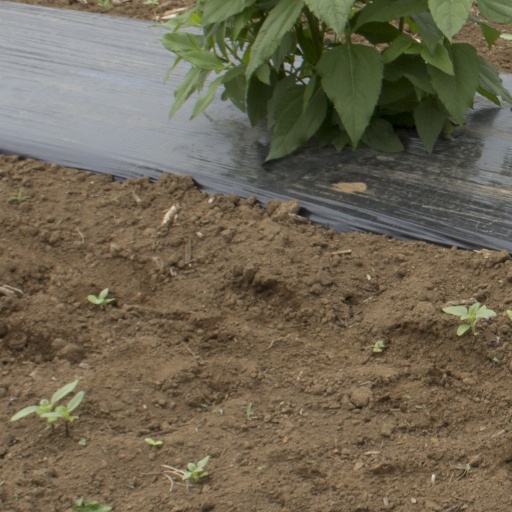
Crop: Jerusalem artichoke